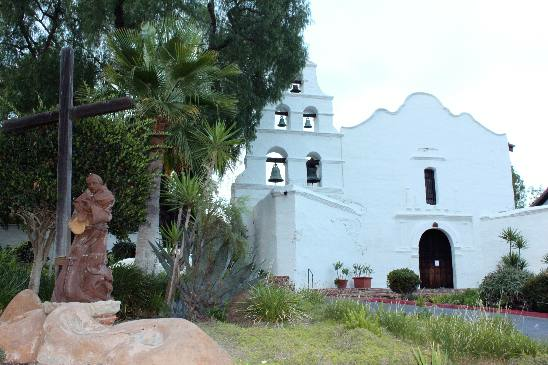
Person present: No